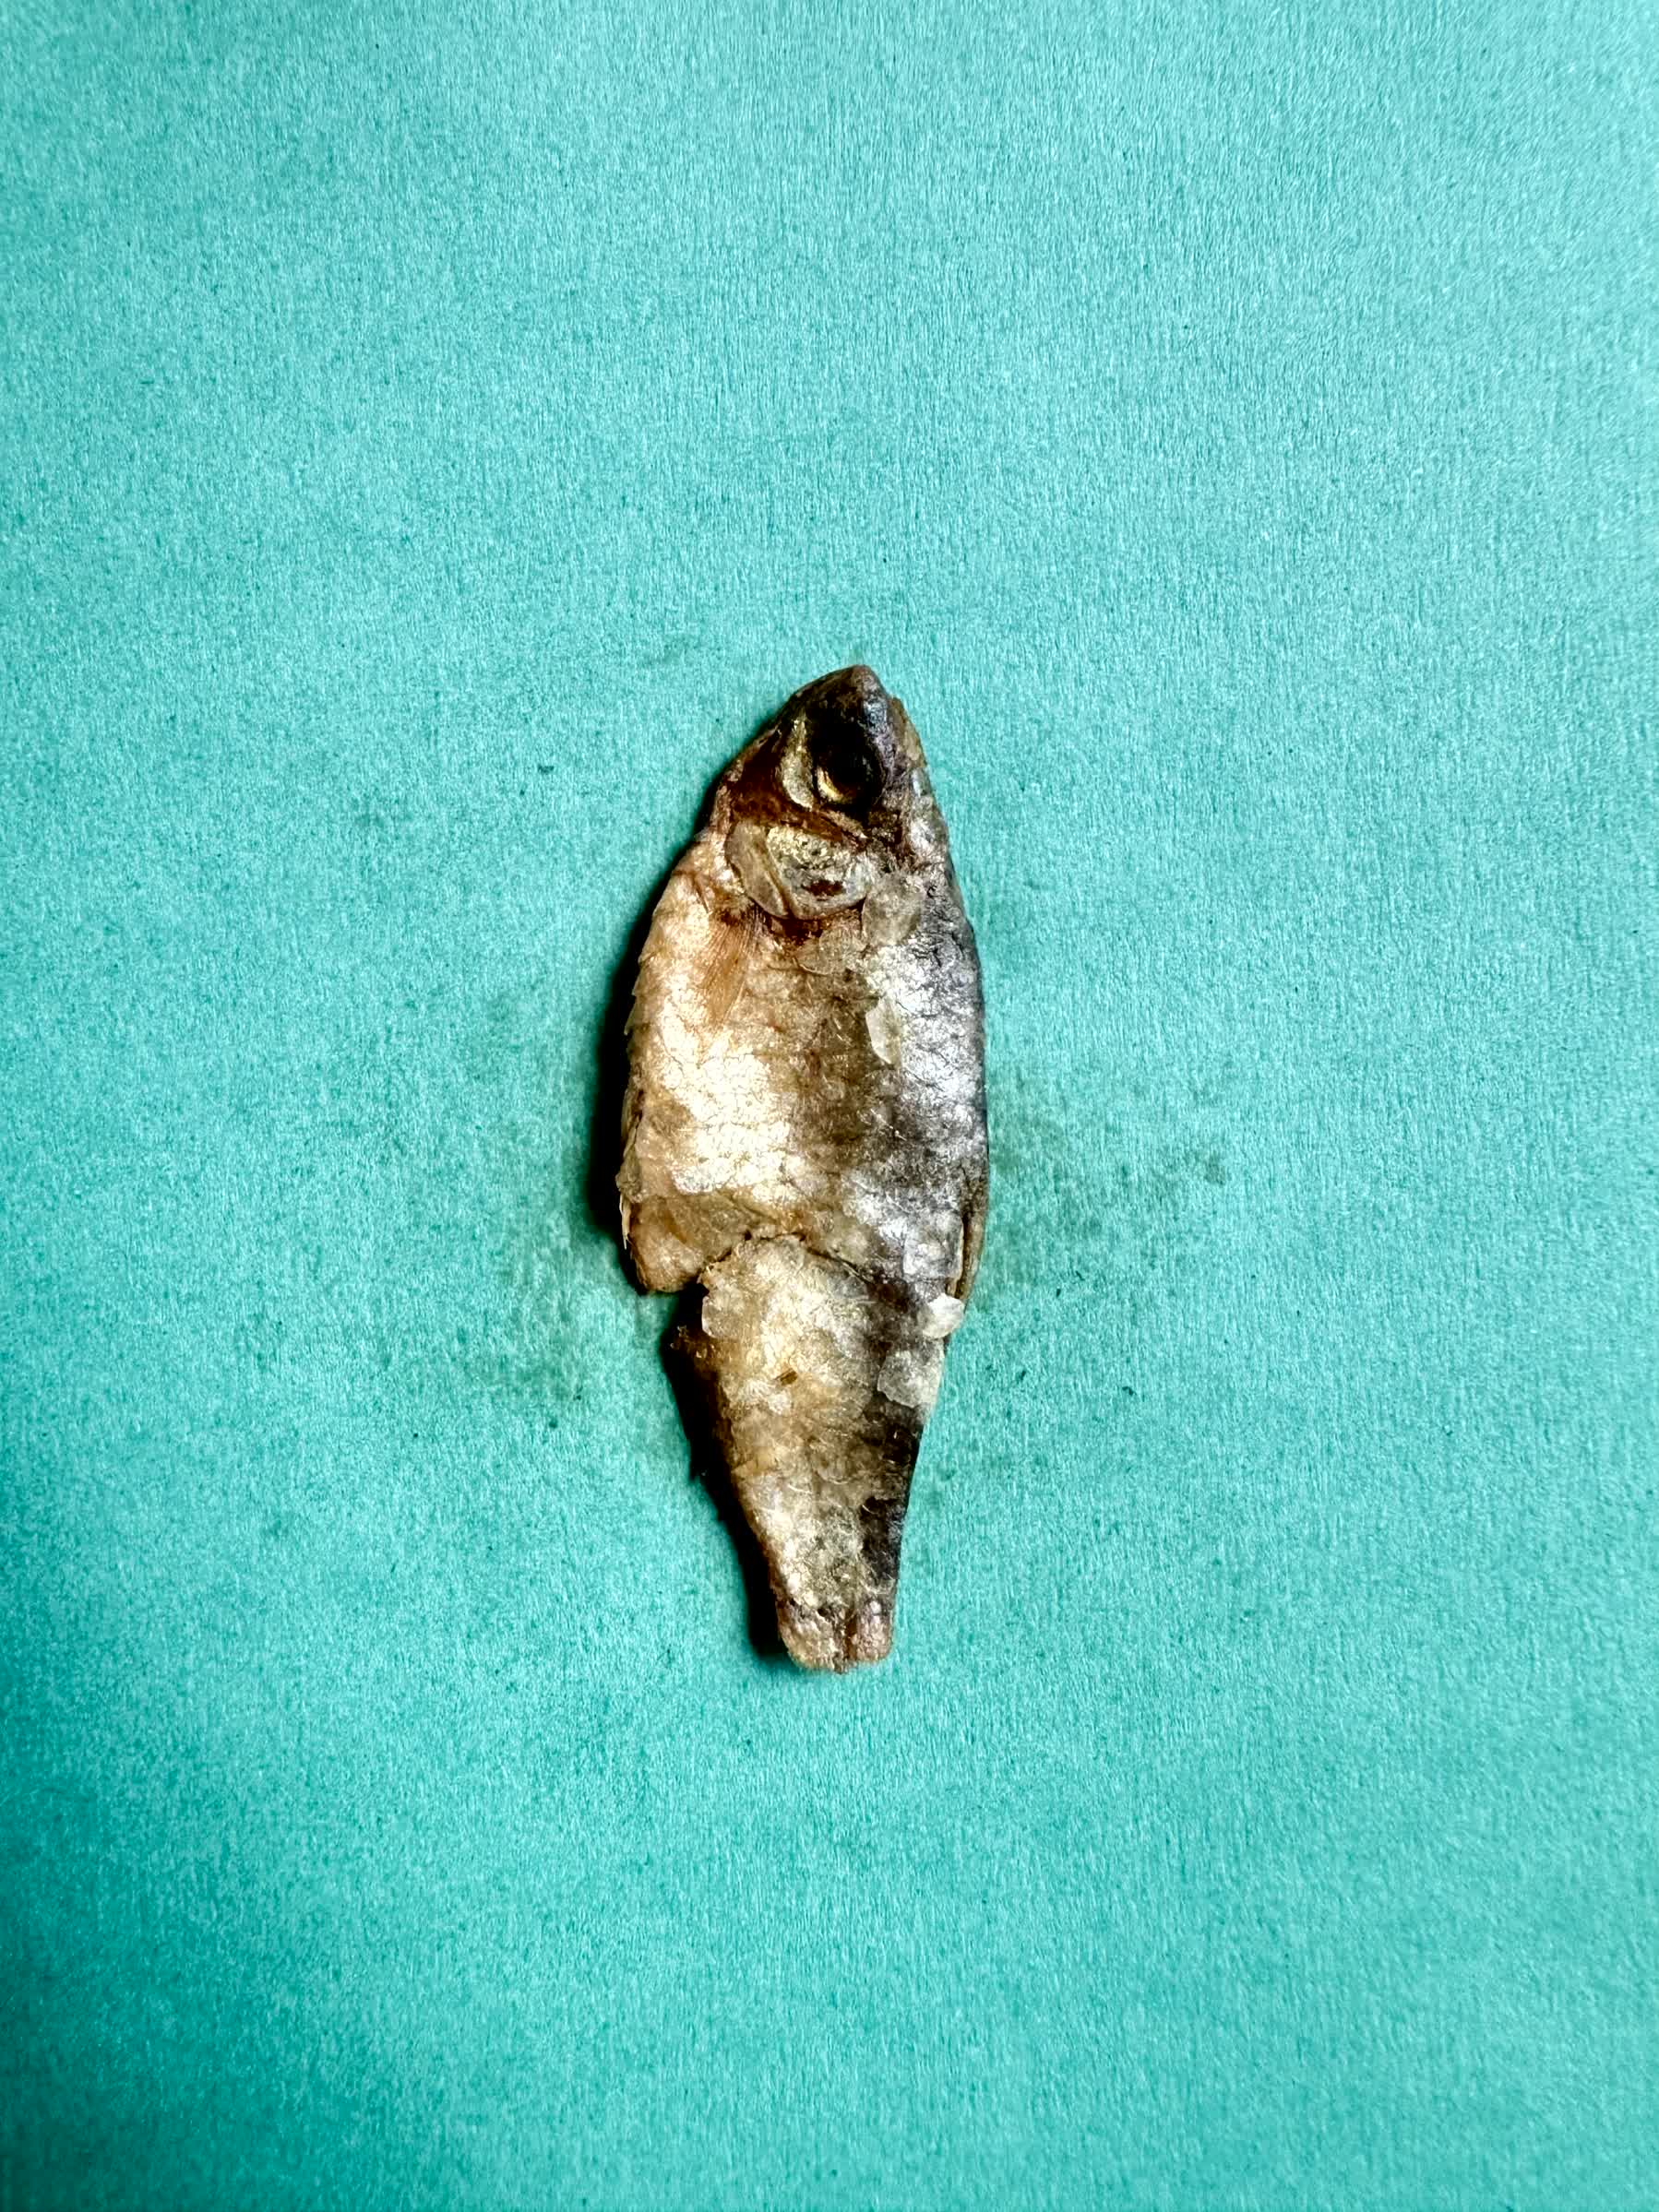
Species: puti chepa